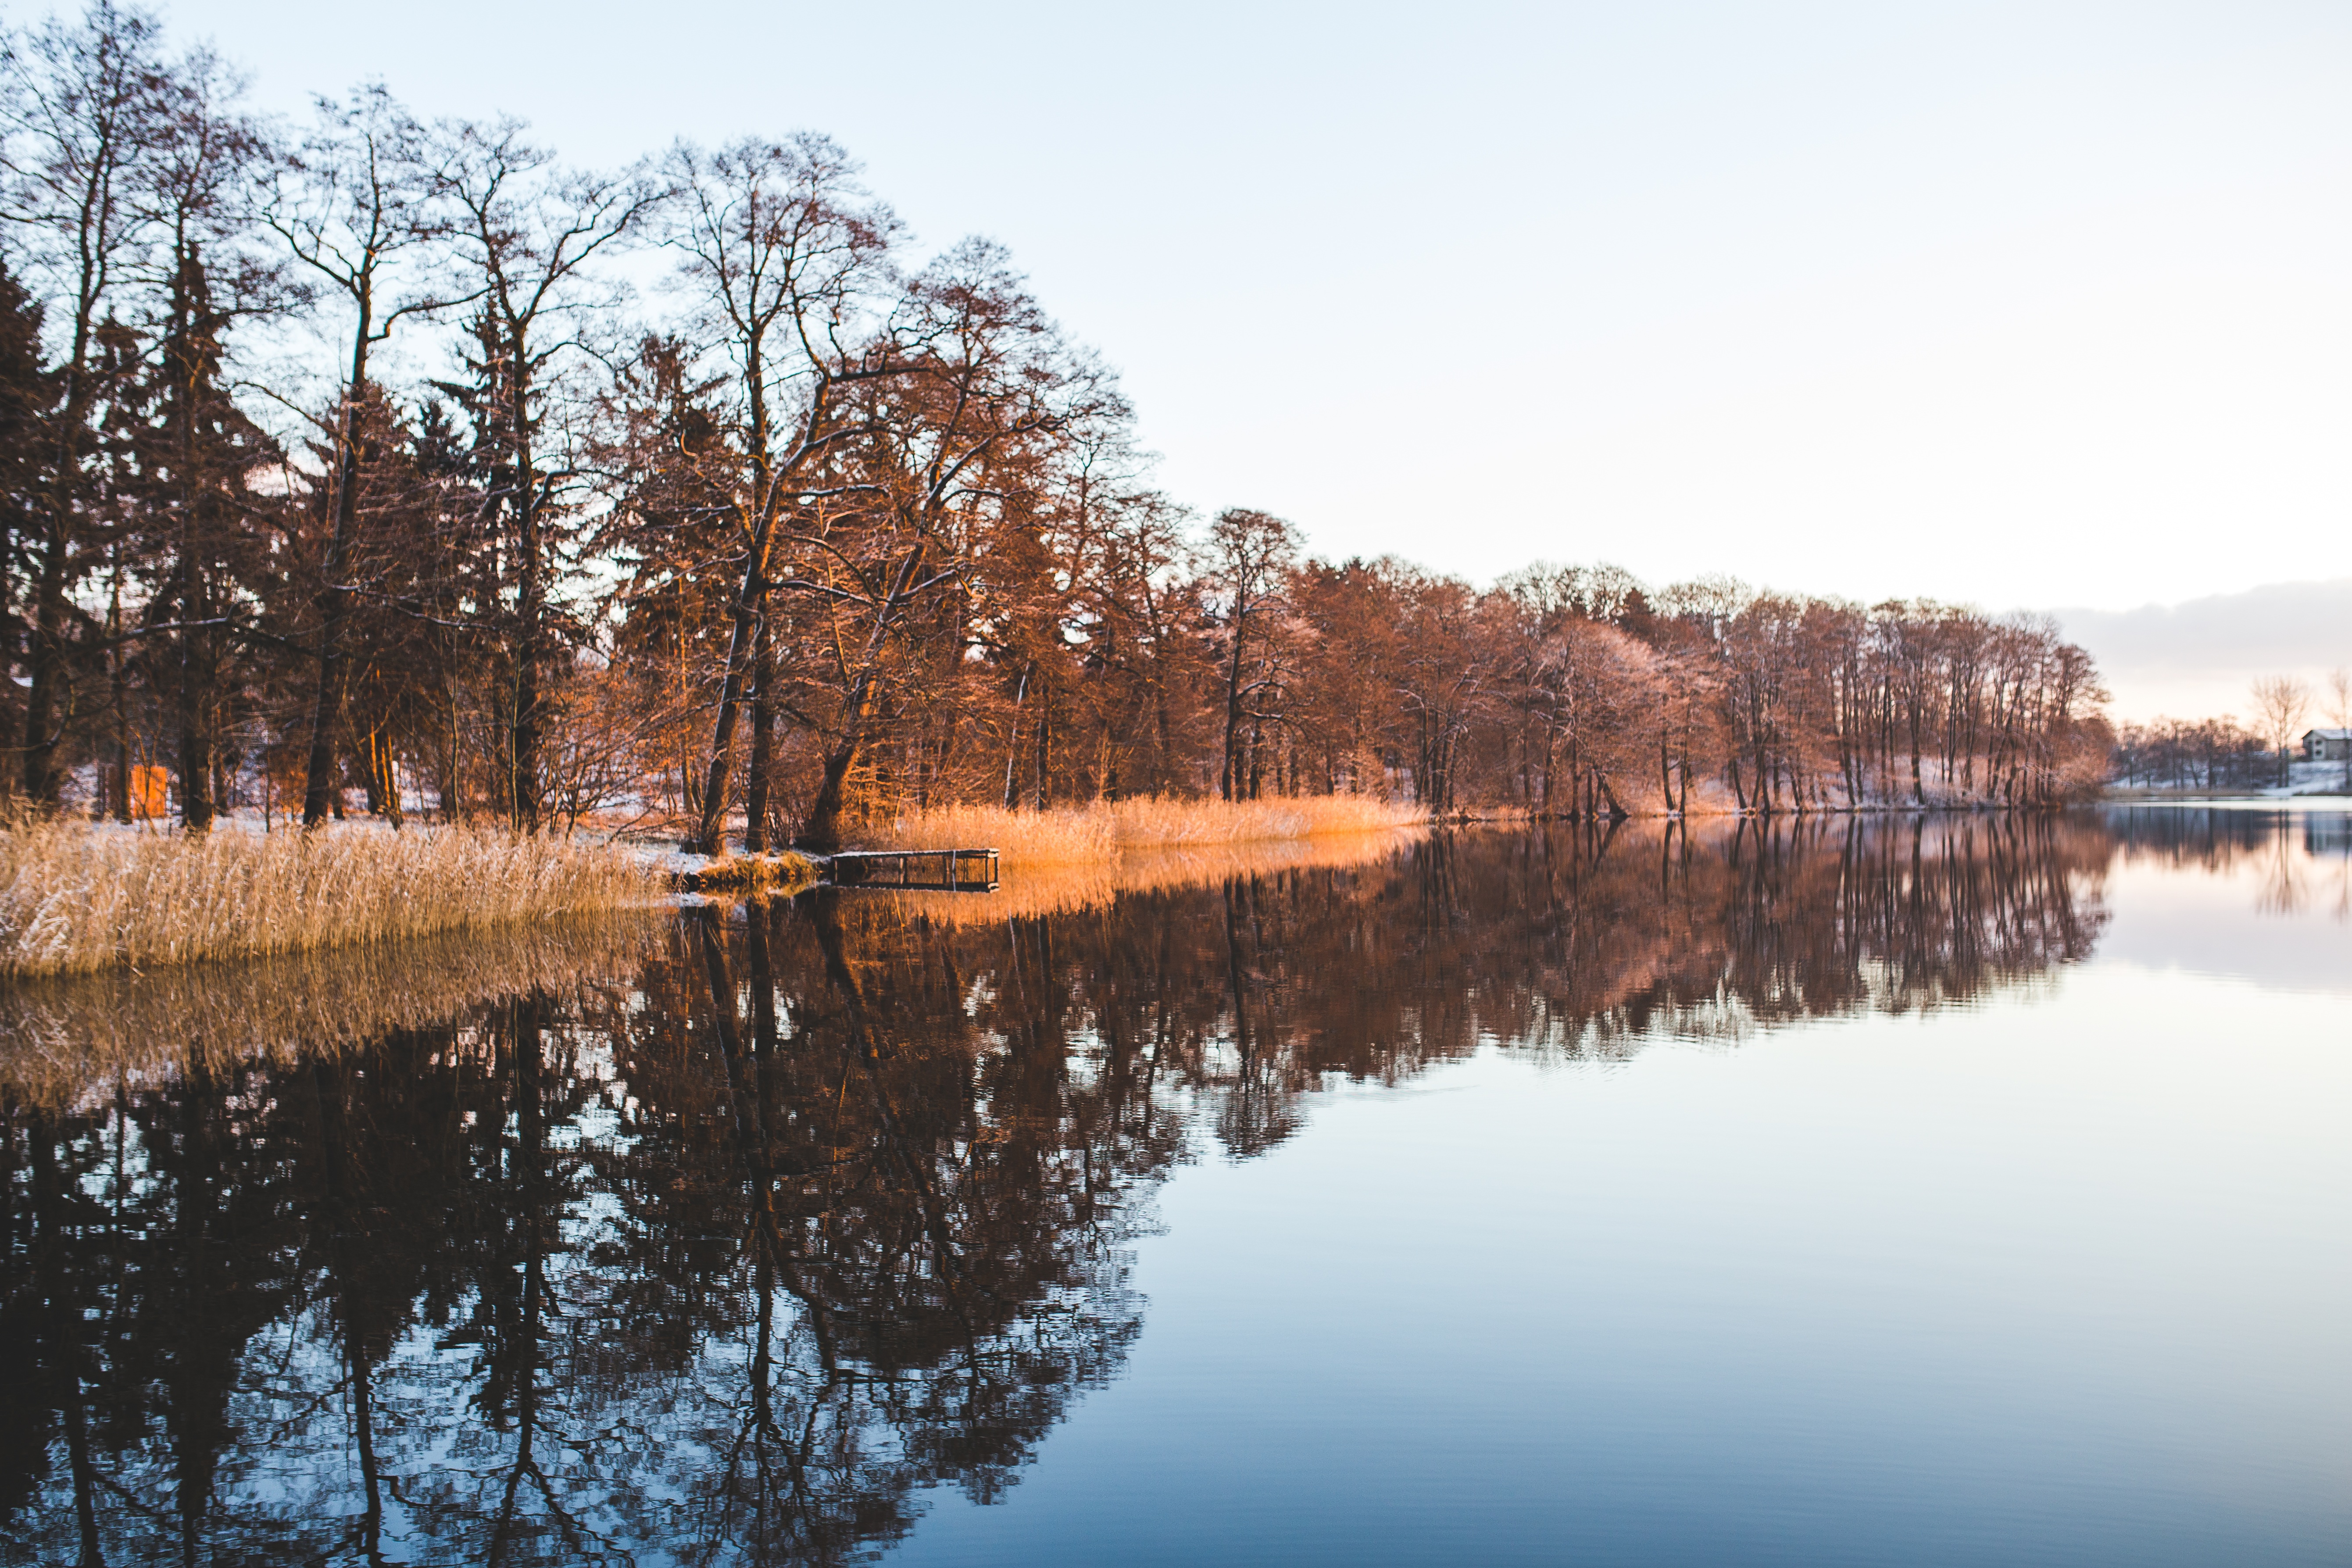
tree, water, nature, winter, morning, lake, river, pond, reflection, autumn, reservoir, season, waterway, body of water, trees, woods, wetland, woody plant